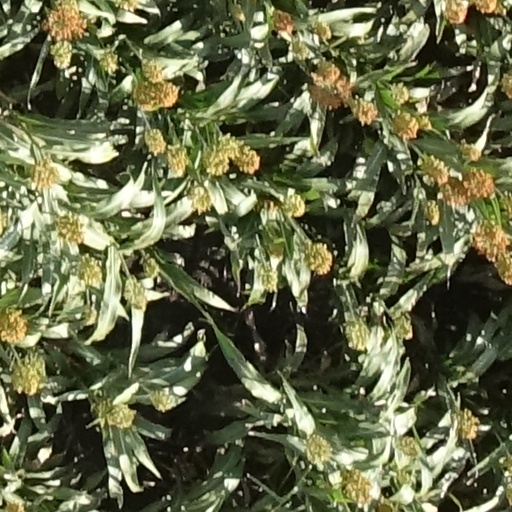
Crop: sorghum